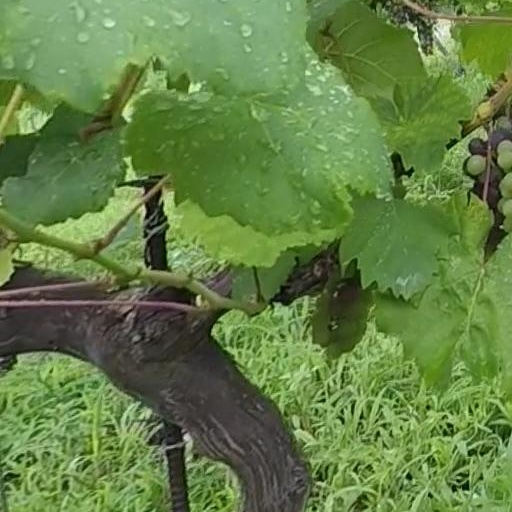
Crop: grape